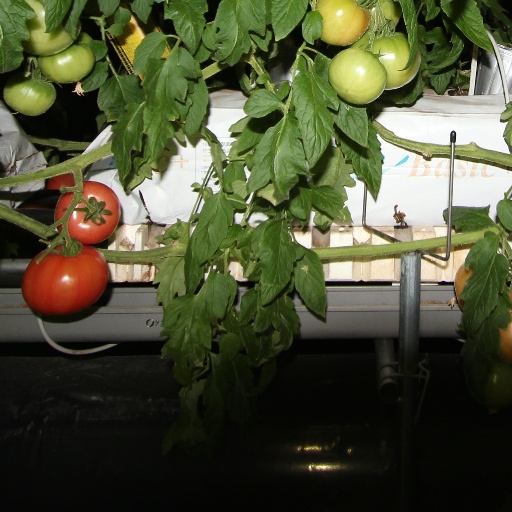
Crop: tomato